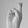
ASL letter: R